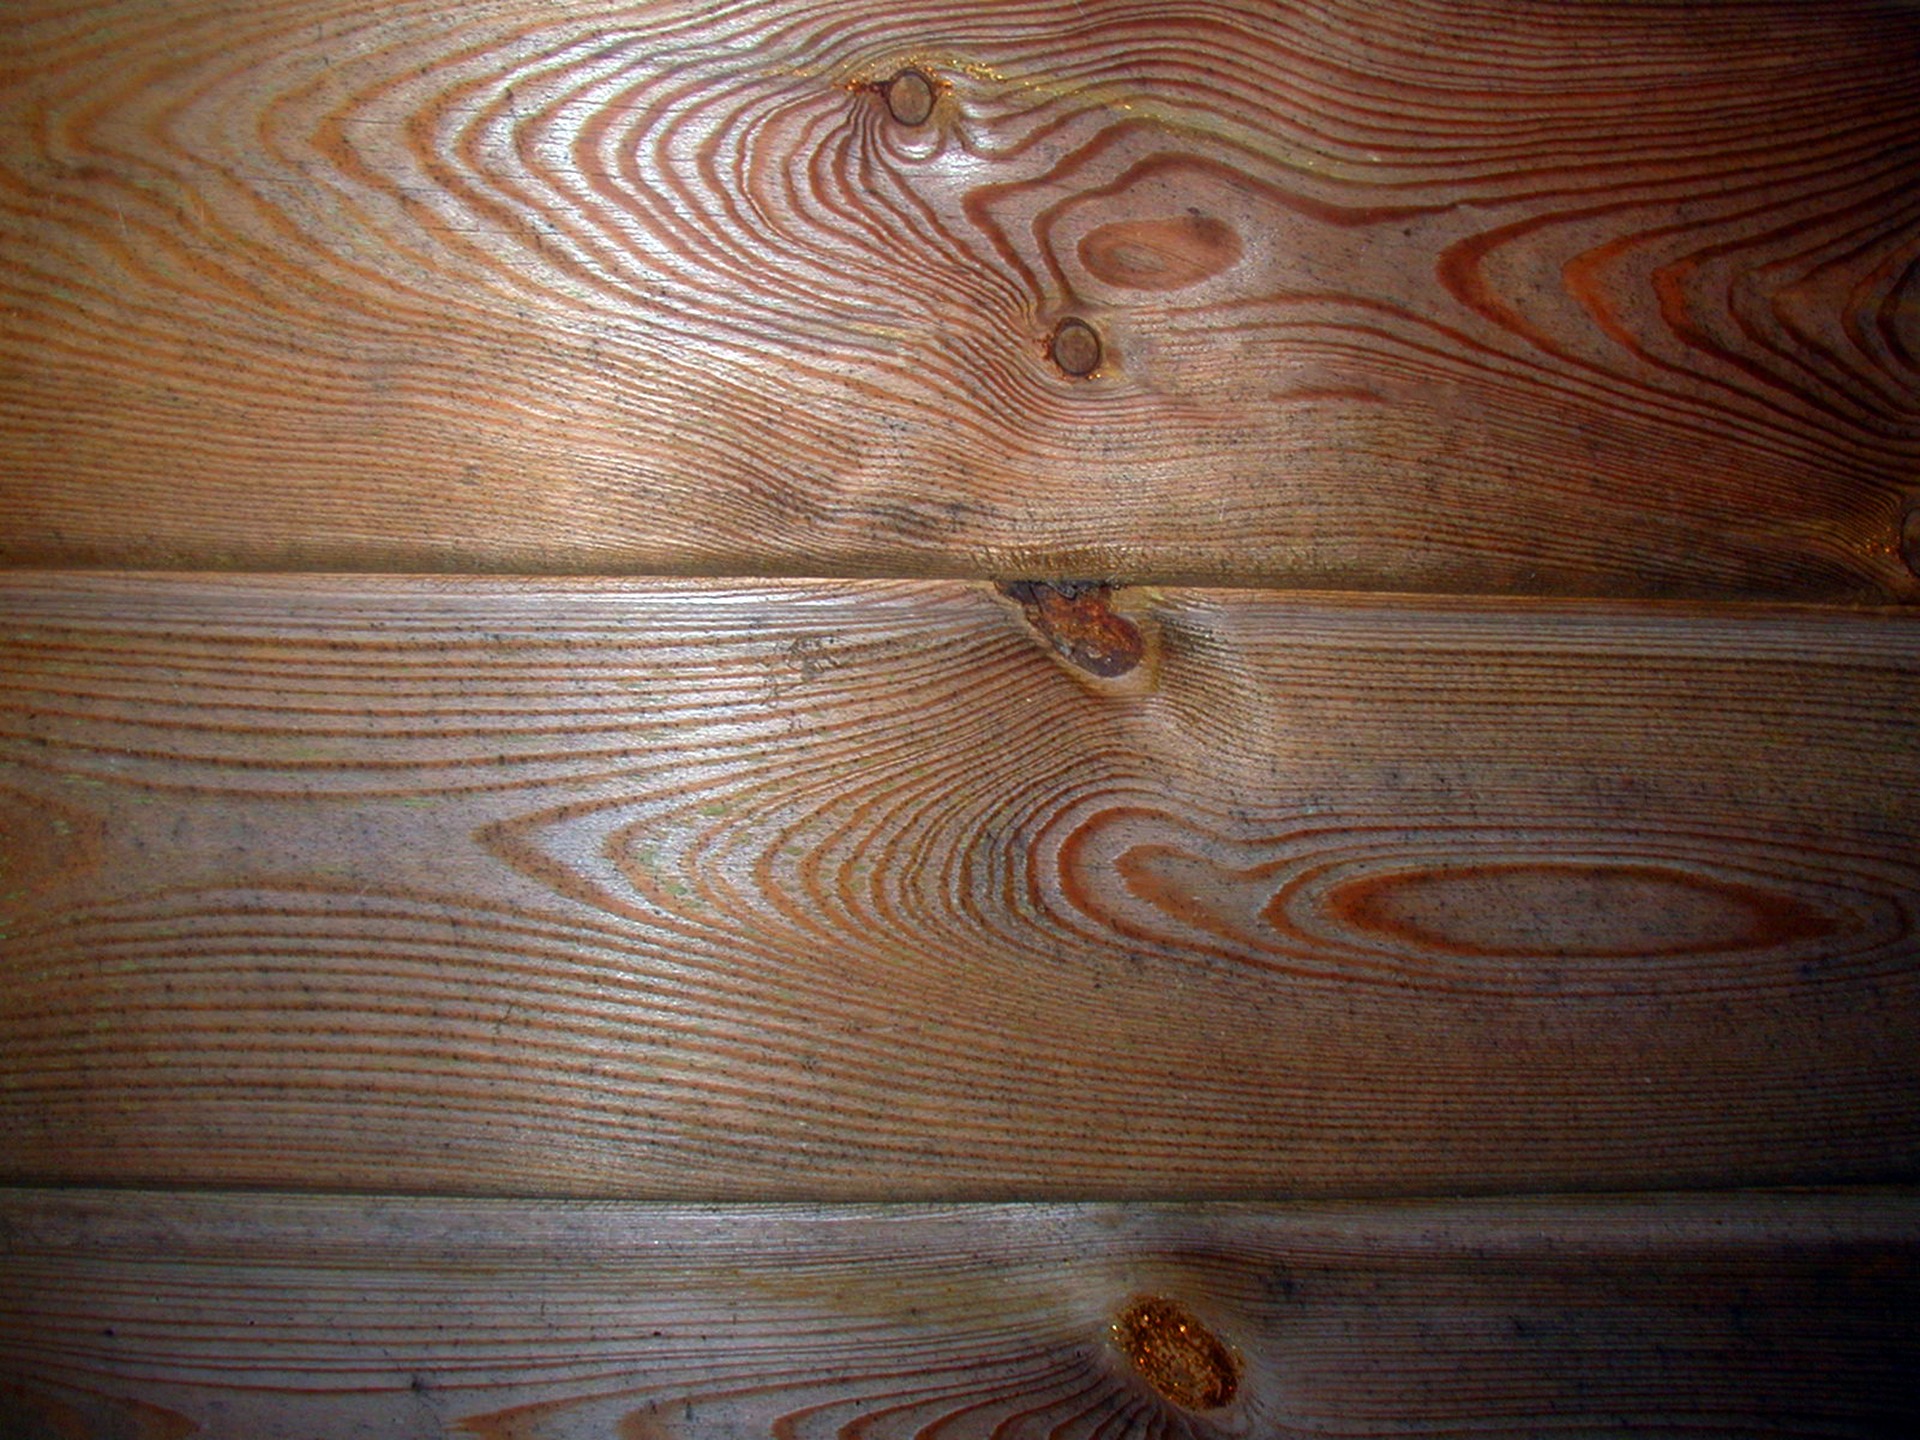
structure, wood, texture, floor, ceiling, background, hardwood, boards, carving, flooring, plywood, wood flooring, laminate flooring, wood stain